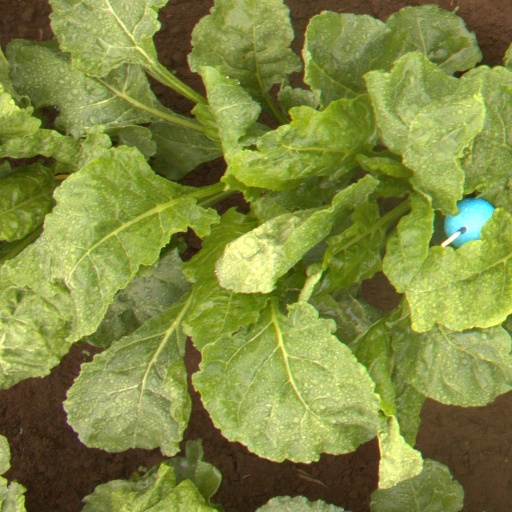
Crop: sugar beet